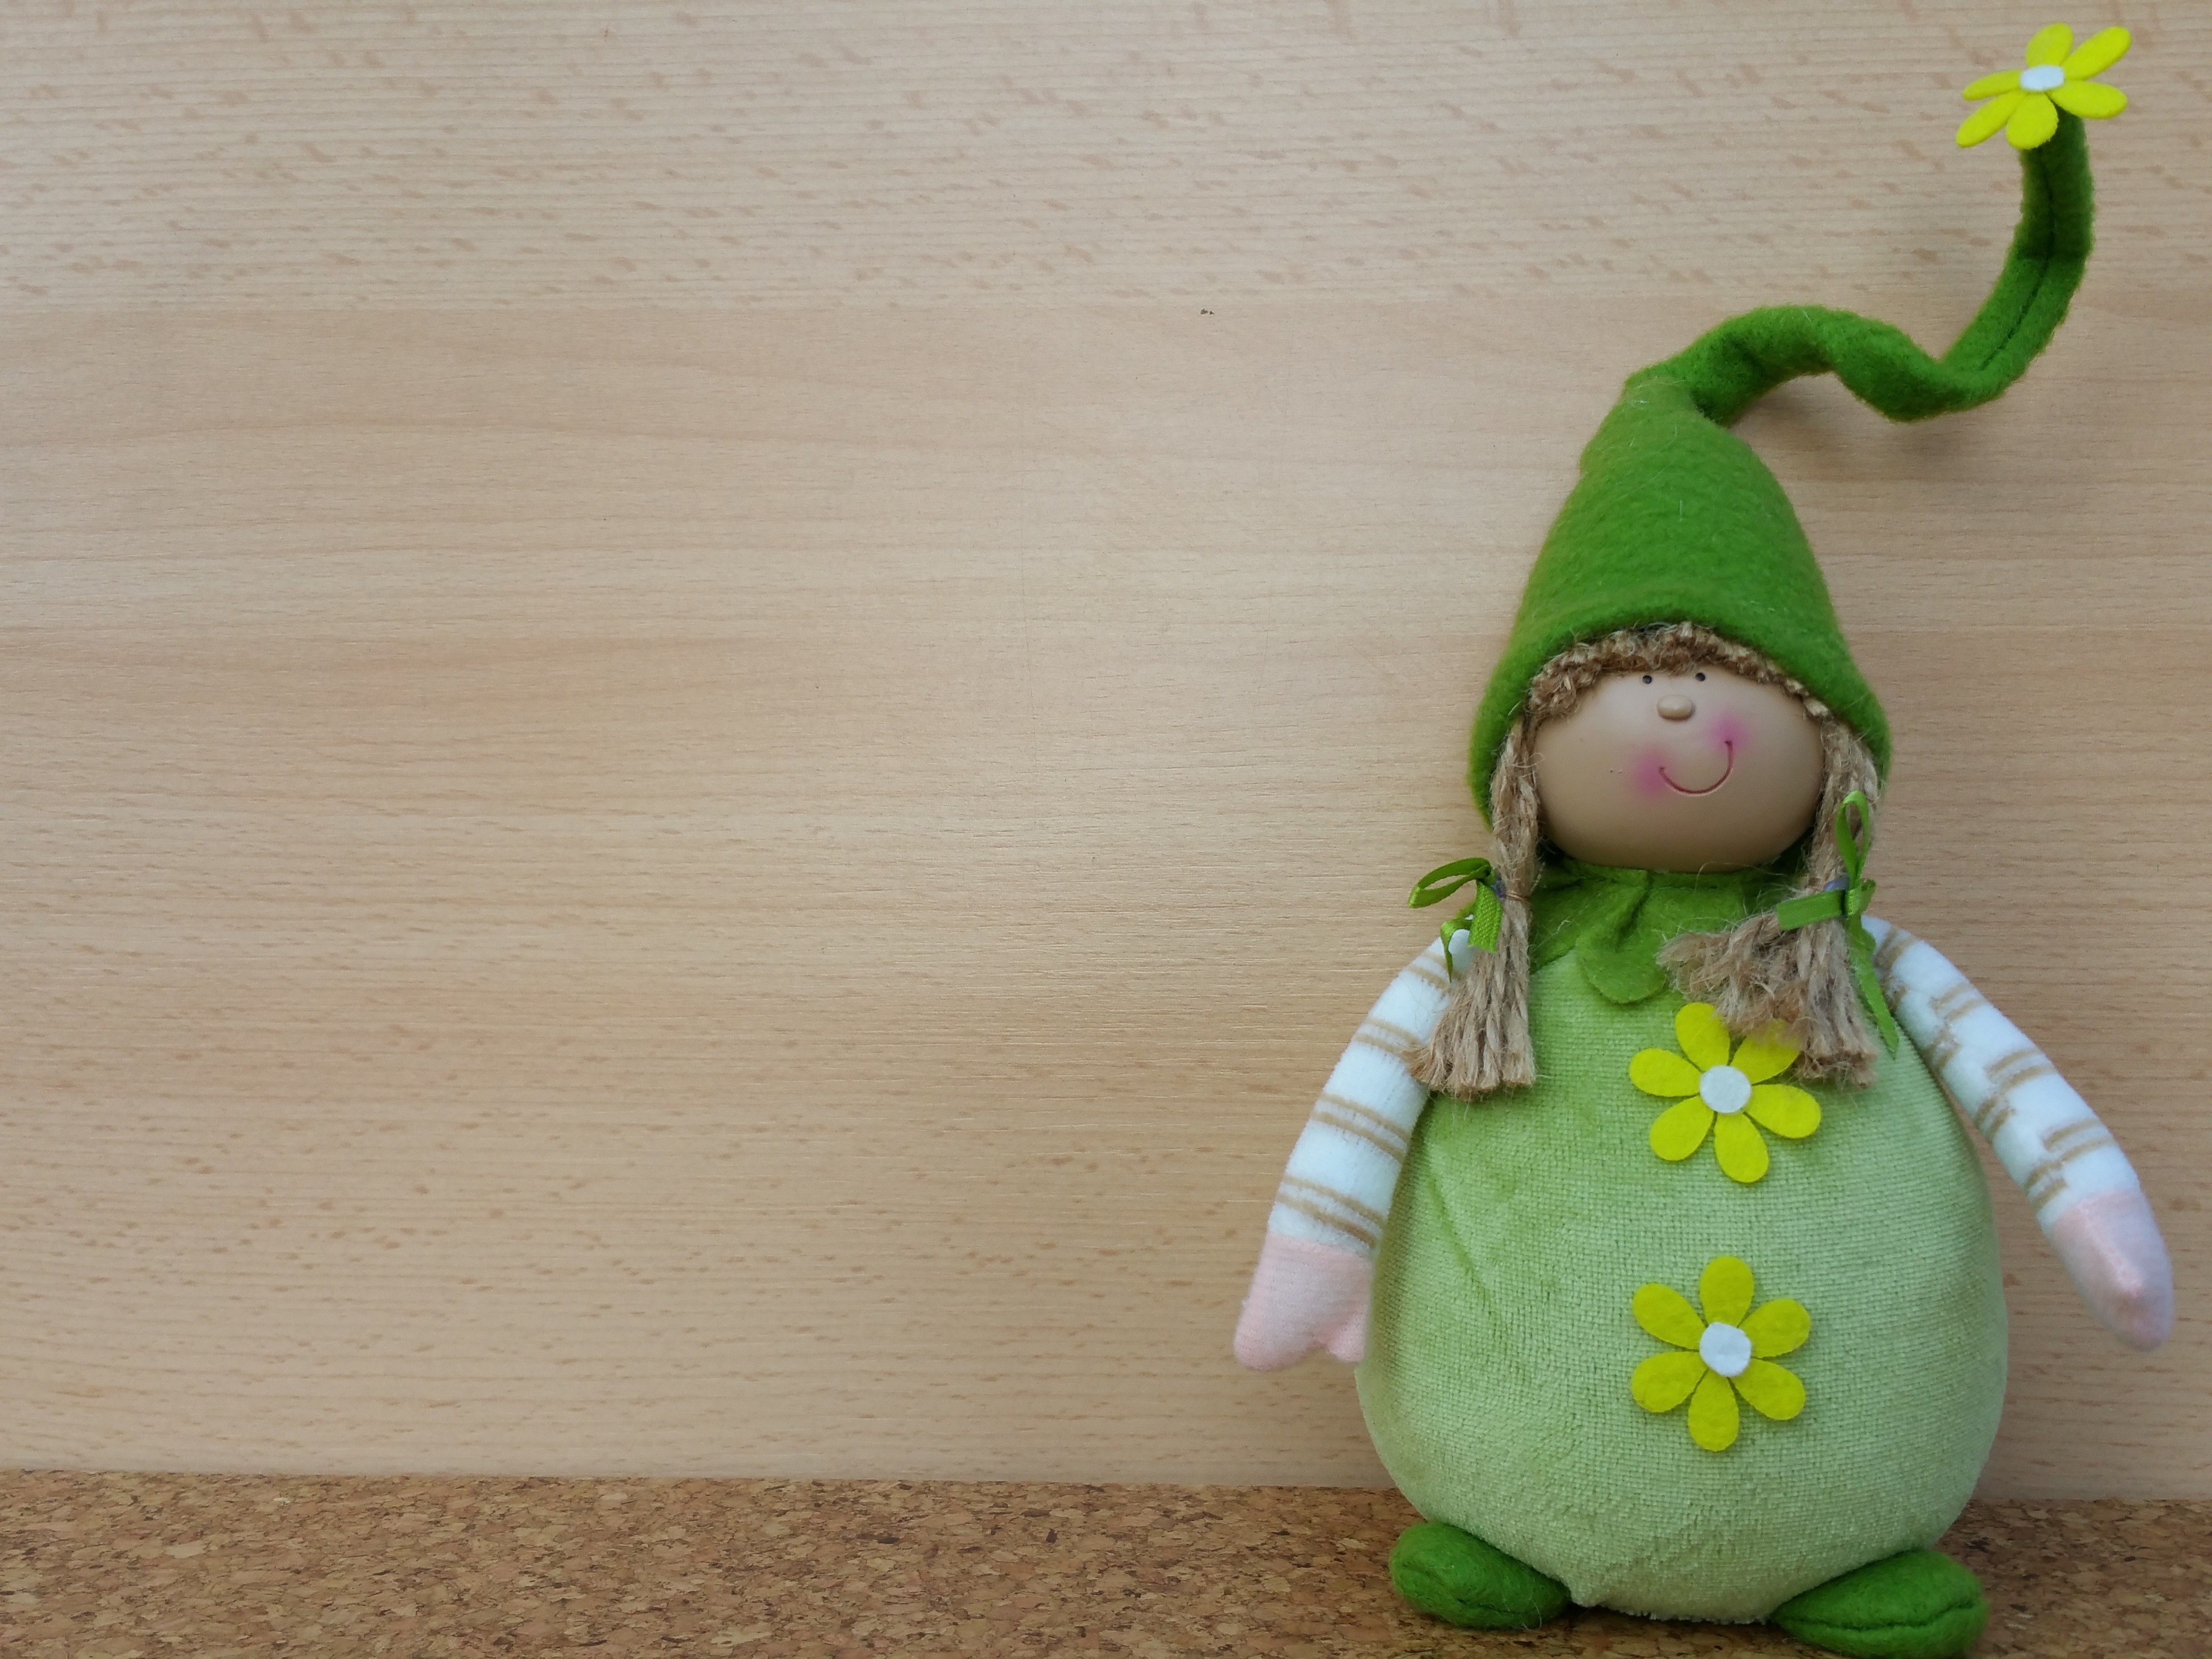
spring, green, yellow, toy, textile, art, background, funny, plush, imp, stuffed toy